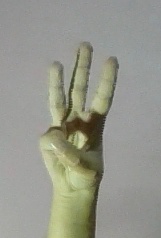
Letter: thaa